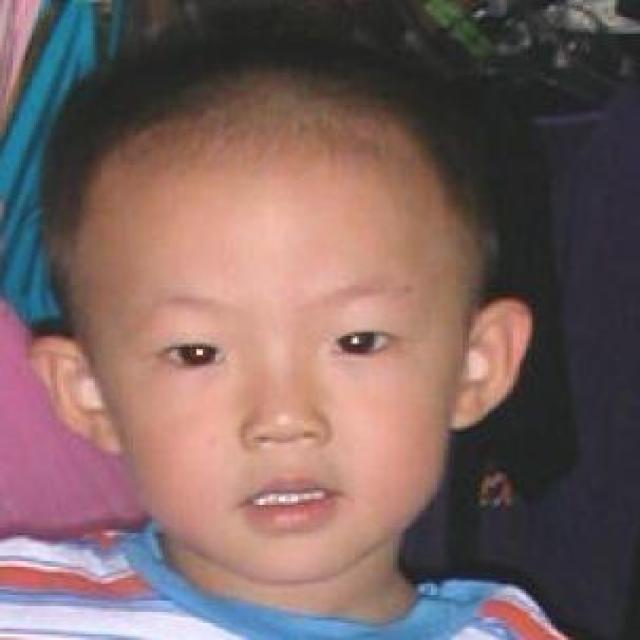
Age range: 0-12